The Silver Treasure

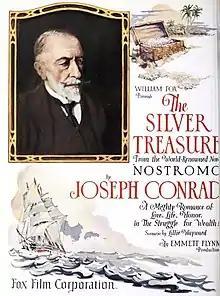
Advertisement

The Silver Treasure is a 1926 American silent action drama film directed by Rowland V. Lee and starring George O'Brien. It is based on the 1904 novel "Nostromo" by Joseph Conrad. It was produced and distributed by the Fox Film Corporation.